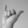
ASL letter: Y